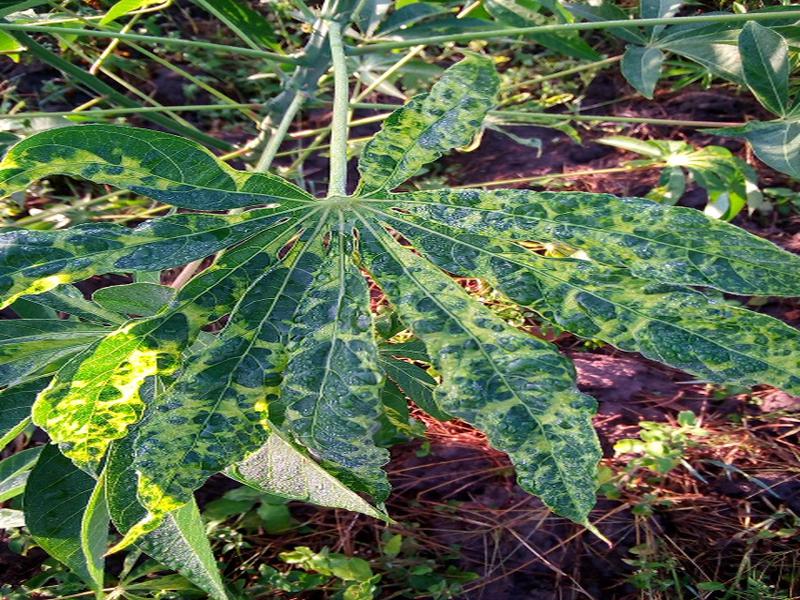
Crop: cassava
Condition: mosaic_disease